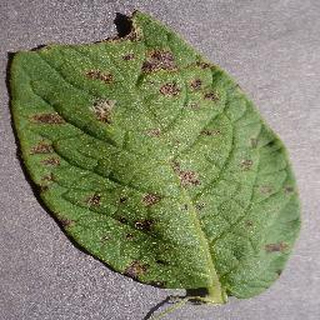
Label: potato_early_blight